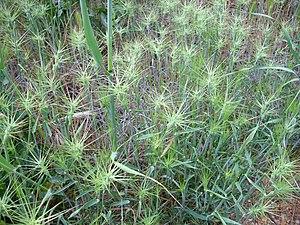
Aegilops geniculata est une espèce végétale de la famille des graminées.